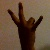
The image shows a hand gesture representing the number 7 in Indian Sign Language.